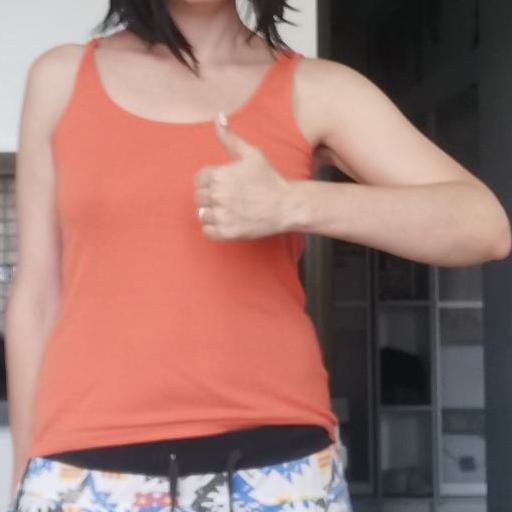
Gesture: like